Dark Planet (2008 film)

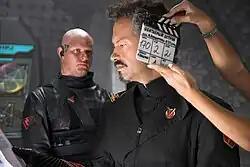
Bondarchuk as "Umnik"

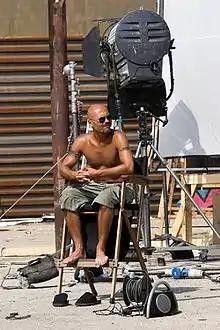
Bondarchuk at the movie set

The film is a production of Art Pictures Studio, Non-Stop Production and STS channel, with special effects by EyeScream Studio, Main Road Post and Quantum Creation FX.